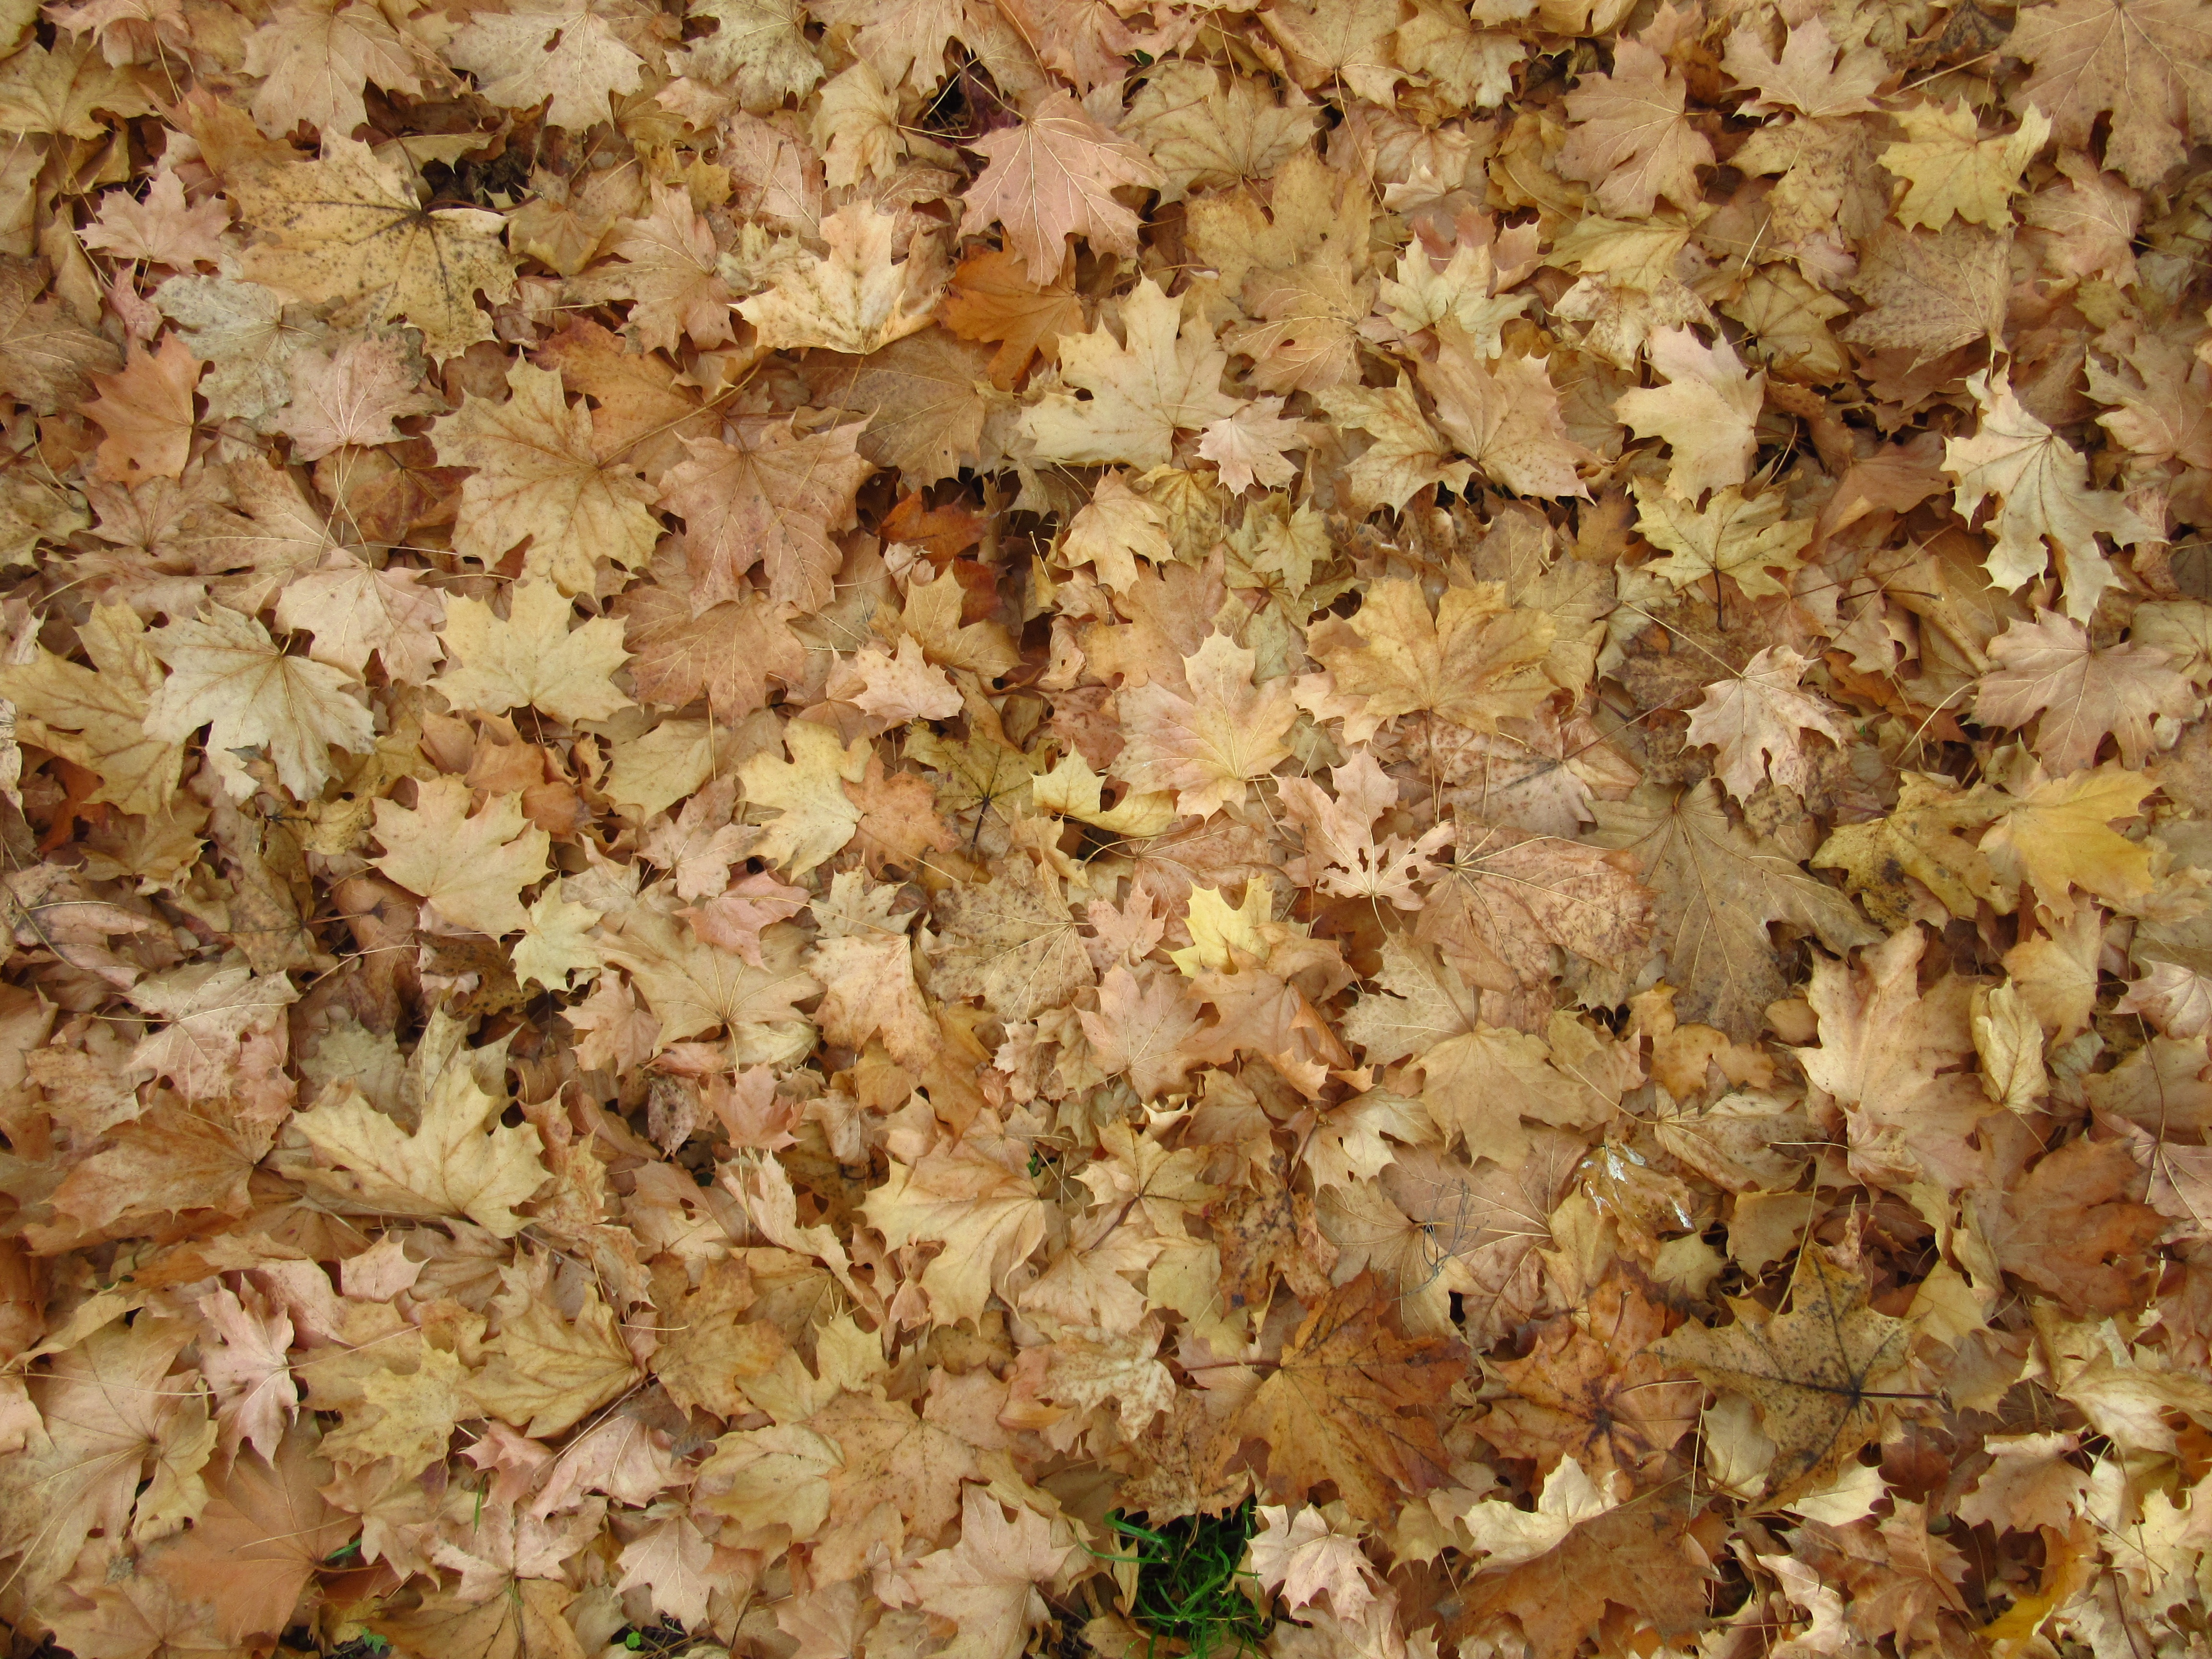
nature, plant, ground, texture, leaf, flower, pattern, dish, meal, food, produce, autumn, brown, yellow, leaves, background, maple leaves, fall foliage, discolored, flowering plant, grass family, land plant